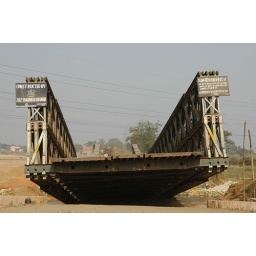
troubled bridge over water